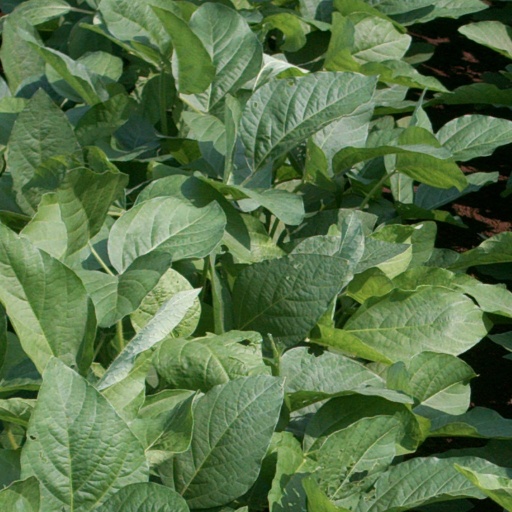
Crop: soybean